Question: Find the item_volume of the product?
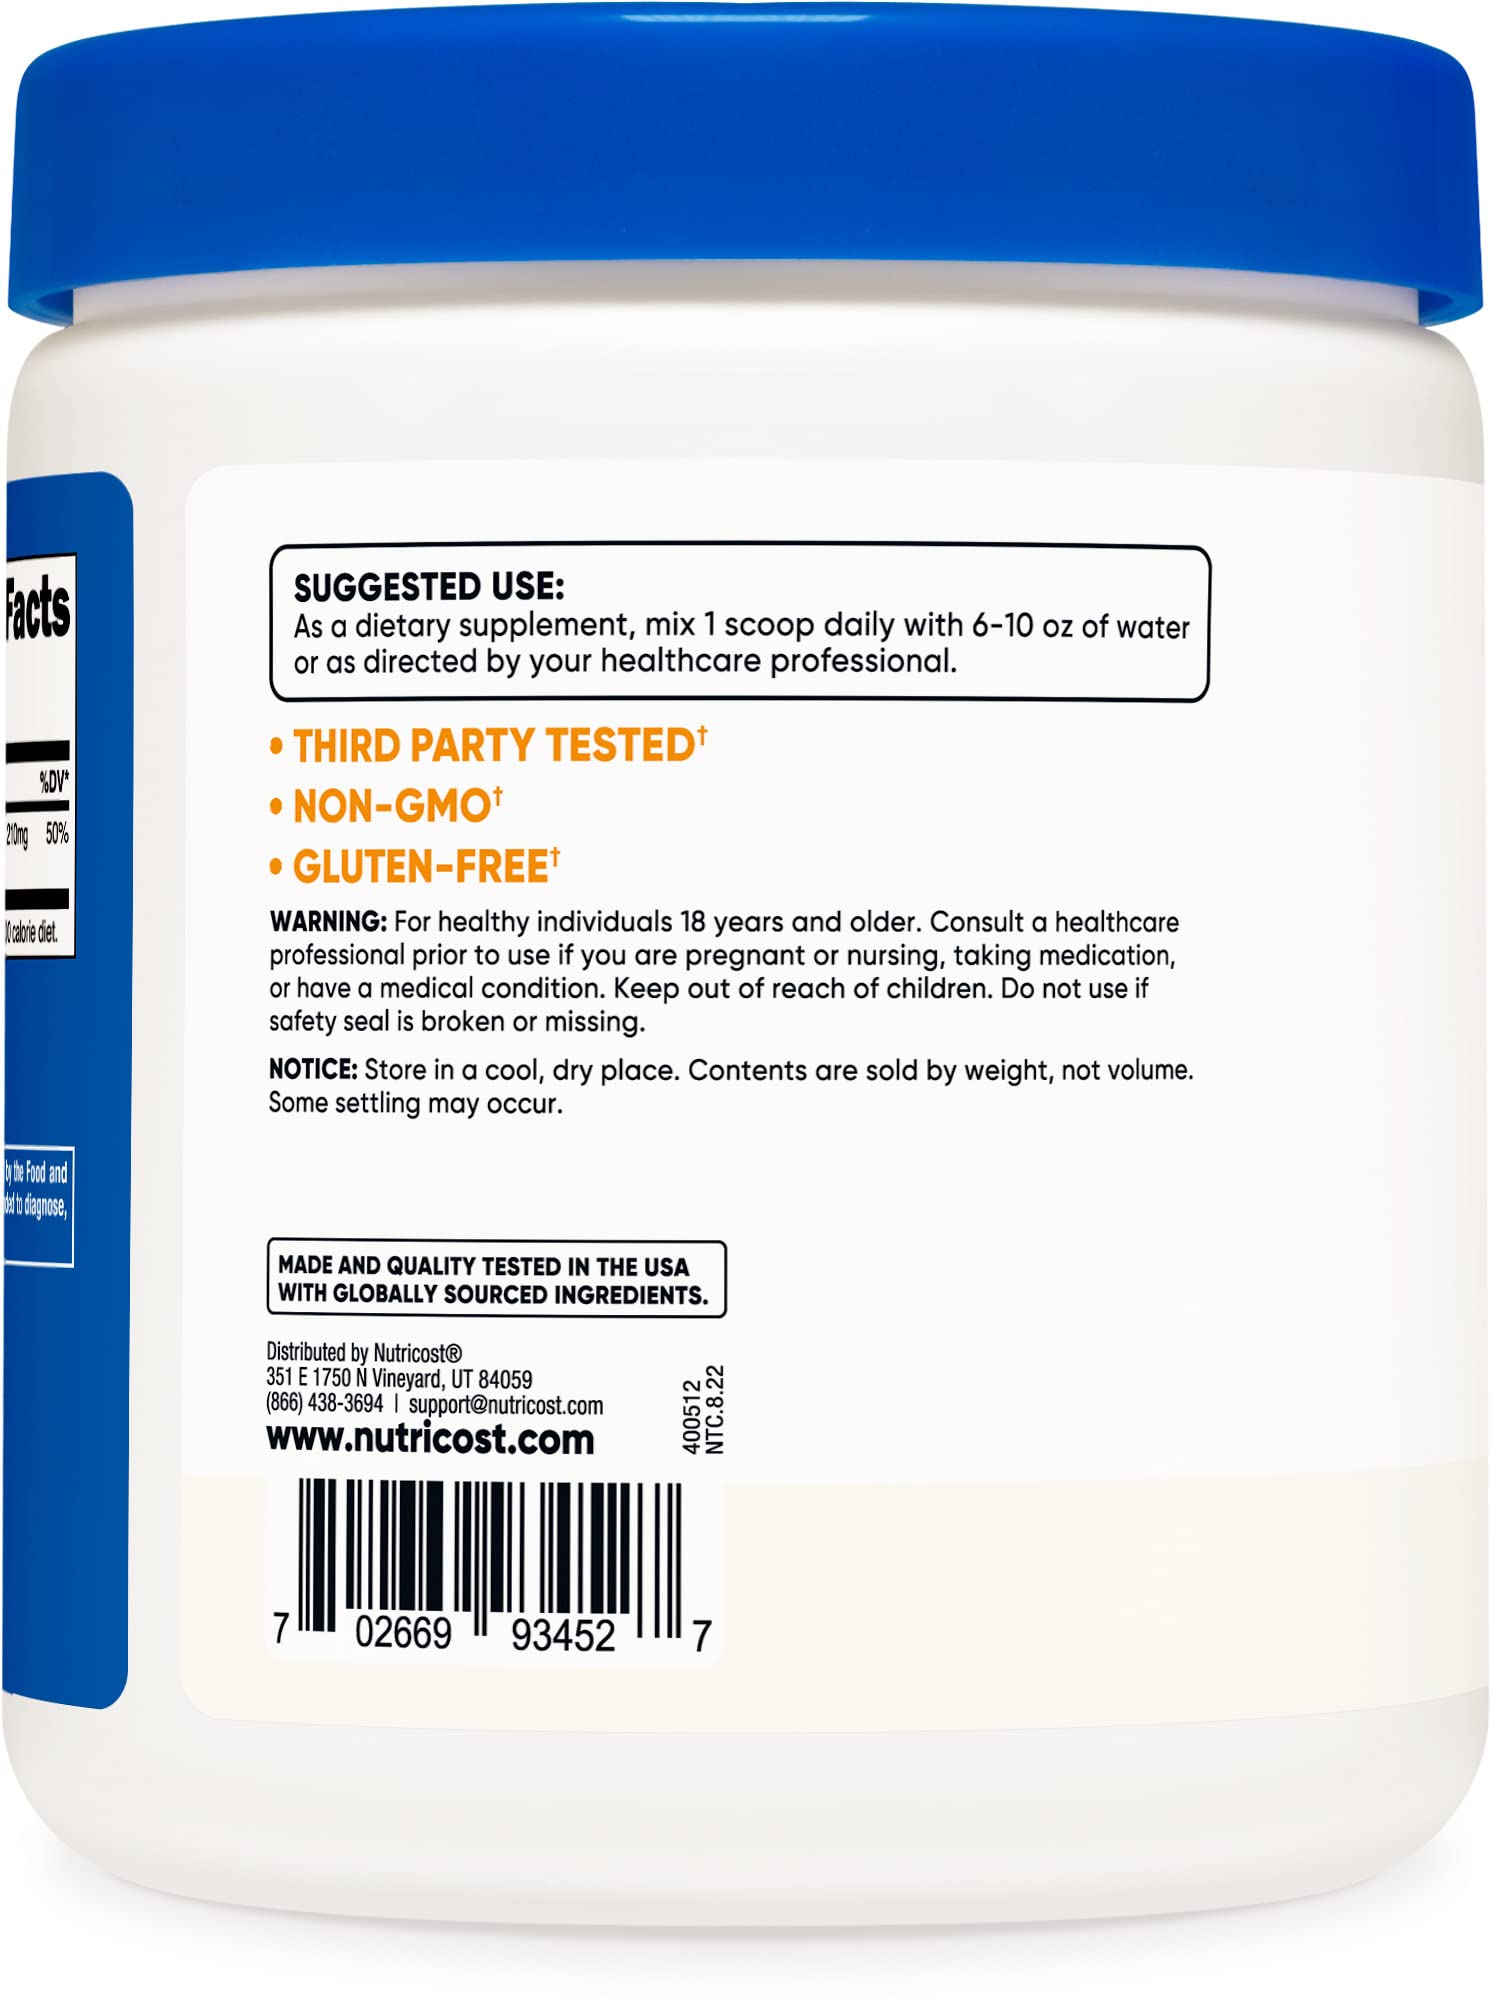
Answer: [6.0, 10.0] fluid ounce